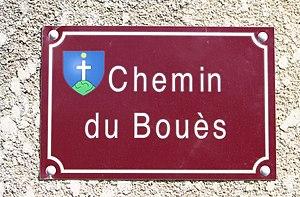
Sère-Rustaing est une commune française située dans le département des Hautes-Pyrénées, en région Occitanie.